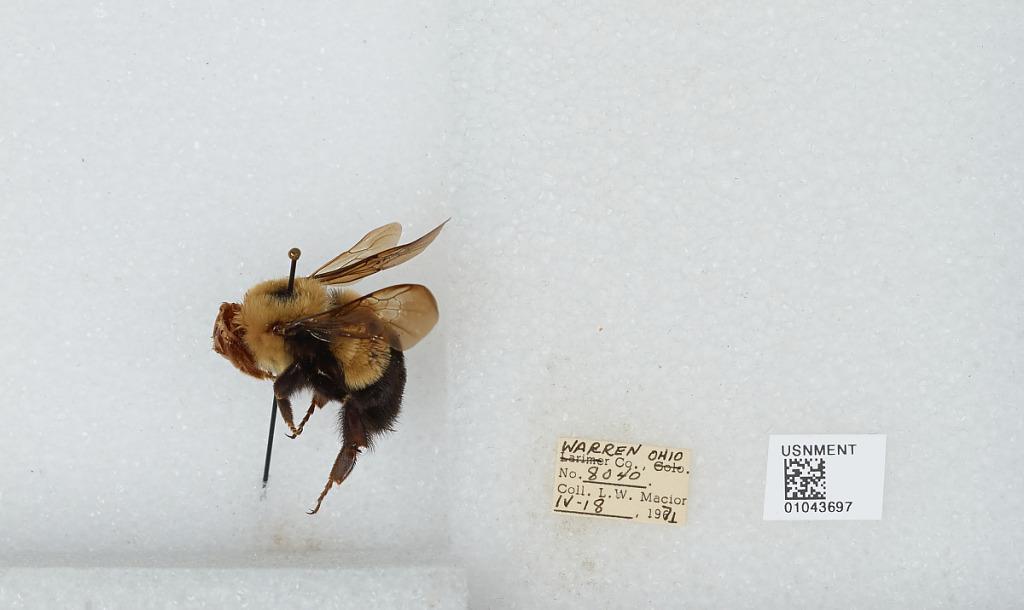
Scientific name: Bombus (Bombus) affinis Cresson
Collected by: L. Macior
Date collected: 1971-4-18
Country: United States
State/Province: Ohio
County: Warren
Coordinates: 39.4242, -84.1856